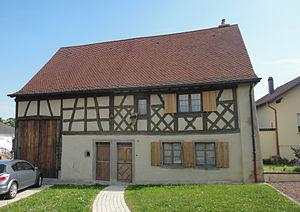
La maison Bonert à Hellimer en Lorraine. Maison en pans de bois édifiée en 1716
L’habitat lorrain dont l’aire s’étend au-delà de la région lorraine se définit dans les grandes lignes par la prédominance du village-rue composé de maisons blocs plus ou moins jointives. L’organisation interne de la maison unifaîtière se fait par des travées souvent profondes perpendiculaires à la rue. La cuisine dans la travée habitation occupe une place centrale comme lieu de vie spontané et comme espace distributeur vers les autres pièces. La maison d’esprit lorrain offre généralement le mur gouttereau côté rue de sorte que les ouvertures permettent de lire la façade travée par travée.
Hellimer est une commune française située dans le département de la Moselle et le bassin de vie de la Moselle-Est, en région Grand Est.
De par sa position géographique, la Lorraine fut un lieu d'échange privilégié entre la France et les cultures germaniques. C'est ainsi que de nombreuses innovations y ont fait leur entrée avant de se répandre dans le reste de la France. La Lorraine a également été le berceau de courants culturels originaux dont le plus fameux est assurément l'Art nouveau, porté en France par l’École de Nancy.